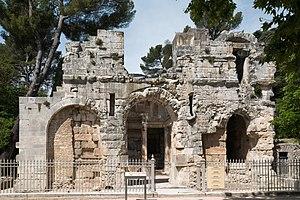
Le temple de Diane est un monument romain construit au Iᵉʳ siècle à Nîmes, dans le Gard.